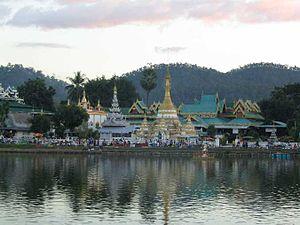
Mae Hong Son est une ville du nord-ouest de la Thaïlande, chef lieu de la province de Mae Hong Son.